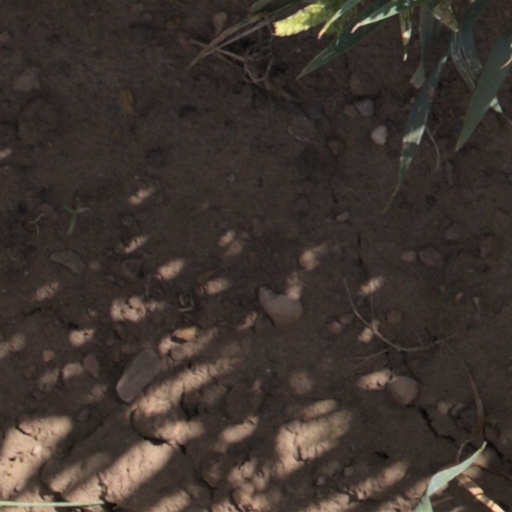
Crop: wheat